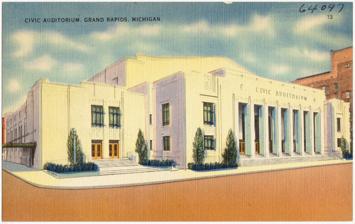
Building: Welsh Auditorium
Country: United States of America
Year built: 1933
Former multi-purpose hall in Grand Rapids, Michigan, United State Welsh Auditorium Full name Grand Rapids Civic Auditorium Former names Civic Auditorium (1933–1975) Location Grand Rapids , Michigan Coordinates 42°58′04″N 85°40′26″W / 42.967658°N 85.673940°W / 42.967658; -85.673940 Owner Grand Rapids, Michigan Operator Grand Rapids, Michigan Capacity 3,800 Construction Broke ground 1932 Built 1932-1933 Opened 1933 Renovated 1984, 2005 Closed 2003 Construction cost 1.5 Million Architect Robinson & Campau; Smith, Hinchman and Grylls Project manager City Manager George Welsh General contractor Owens-Ames-Kimball Tenants Grand Rapids Hornets ( NPBL ) (1950) Grand Rapids Hoops ( CBA ) (1989–1996) Welsh Auditorium also known as "Civic Auditorium," was a 3,800-seat multi-purpose arena and convention center in Grand Rapids, Michigan . The front façade and lobby remain today. History According to the History of Grand Rapids: "Though desired for many years, Grand Rapids finally obtained a public auditorium during the Great Depression. Hoping to put the city’s unemployed to work on the project, City Manager George Welsh coordinated a one-and-a-half million-dollar public bond effort in 1930 to fund the construction project.  The building committee selected the riverfront site of the old interurban station at Lyon and Campau. Local architects Robinson & Campau produced a design that combined Renaissance and Art Deco elements.  The building included an exhibition hall, meeting rooms, a concert space, and the main arena for a total capacity of over 8,000 spectators.  The vast lobby reflects the sleek, polished metal and marble of the Art Deco style." Civic Auditorium was home to the Grand Rapids Hornets of the National Professional Basketball League (1950-1951) and the Grand Rapids Hoops , of the Continental Basketball Association . It also hosted many concerts and events. In 1975, Civic Auditorium was renamed the "George Welsh Civic Auditorium," after the former City Manager and Mayor. The name shortened to "Welsh Auditorium" over time. With the "Civic Auditorium" front façade and lobby remaining intact, the auditorium portion was imploded on July 19, 2003, and in February 2005 was incorporated as a part of the Steelcase Ballroom of the DeVos Place Convention Center . External links Venue information References